D-Day (Kim Dong-han EP)

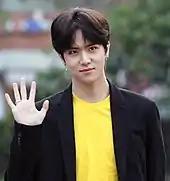
Kim at KBS2's "Music Bank"

On May 30, 2018, Oui Entertainment confirmed that the release of Kim's first mini-album was scheduled for June 19. On June 4, an image teaser was posted across Kim's official social networking service accounts announcing the date of his debut mini-album. A pair of concept photos were released three days later, showcasing him in red and black outfits, respectively. A highlight medley of "D-Day" was shared on June 14. Preceding the release of the lead single "Sunset", a performance trailer was uploaded on June 15, followed by a music video teaser three days later. Kim became the first former JBJ member to release a solo album, and the fourth contestant from the second season of "Produce 101" to do so after Samuel, Jeong Se-woon, and Yoo Seon-ho.